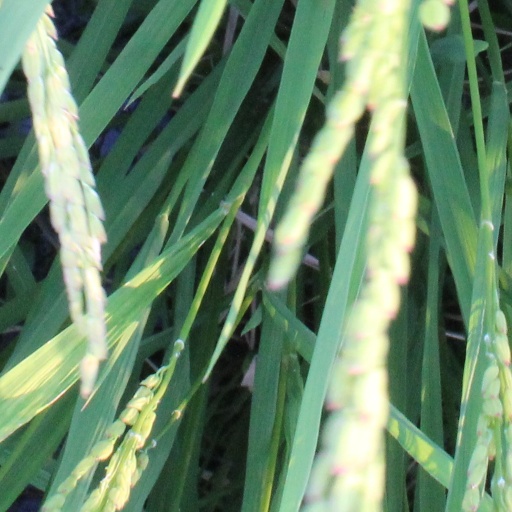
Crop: rice